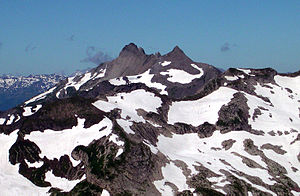
Grauspitz
Grauspitz er det højeste bjerg i Liechtenstein med en højde på 2.599 moh, og er beliggende i bjergkæde Rätikon i Alperne. Bjergets top består af to tinder: Hintergrauspitz og Vordergrauspitz.